Passover sacrifice

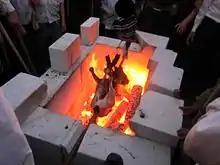
Practice of Passover sacrifice by Temple Mount activists in Jerusalem, 2012.

The Passover sacrifice, also known as the Paschal lamb or the Passover lamb, is the sacrifice that the Torah mandates the Israelites to ritually slaughter on the evening of Nisan 14, before Passover of Nisan 15, and eat lamb on the first night of the holiday with bitter herbs and matzo. According to the Torah, it was first offered on the night of the Exodus from Egypt. Although practiced by Jews in ancient times, the sacrifice is today not performed by the vast majority of Rabbinic Jews, but part of Beta Israel, Karaite and Samaritan observance.